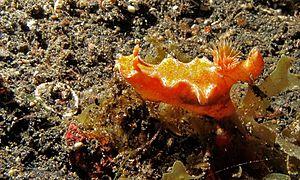
Ceratosoma tenue est une espèce de Nudibranche de la famille des Chromodorididae.